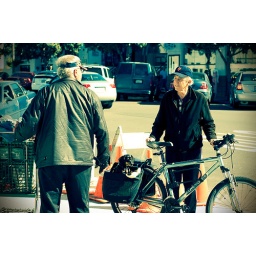
Check out the dog in the bike bag!